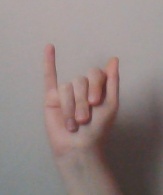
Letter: meem